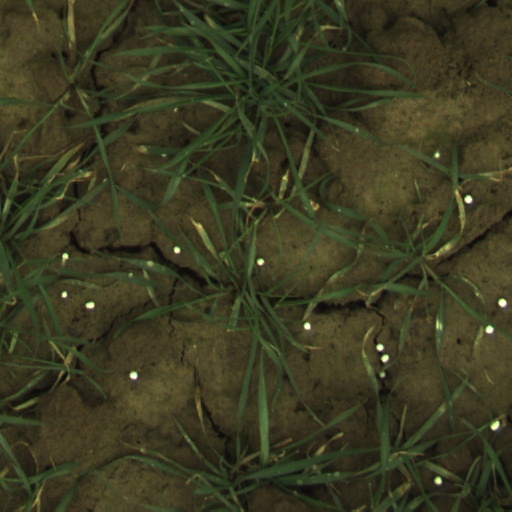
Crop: wheat